Wheeler National Wildlife Refuge

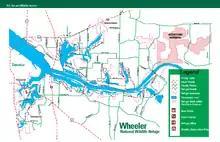
Map of Wheeler NWR

Wheeler NWR offers five hiking trails ranging in length from to , providing opportunities to view wildlife in a wide variety of habitats. Additionally, six improved boat launch areas provide access to the Tennessee River.